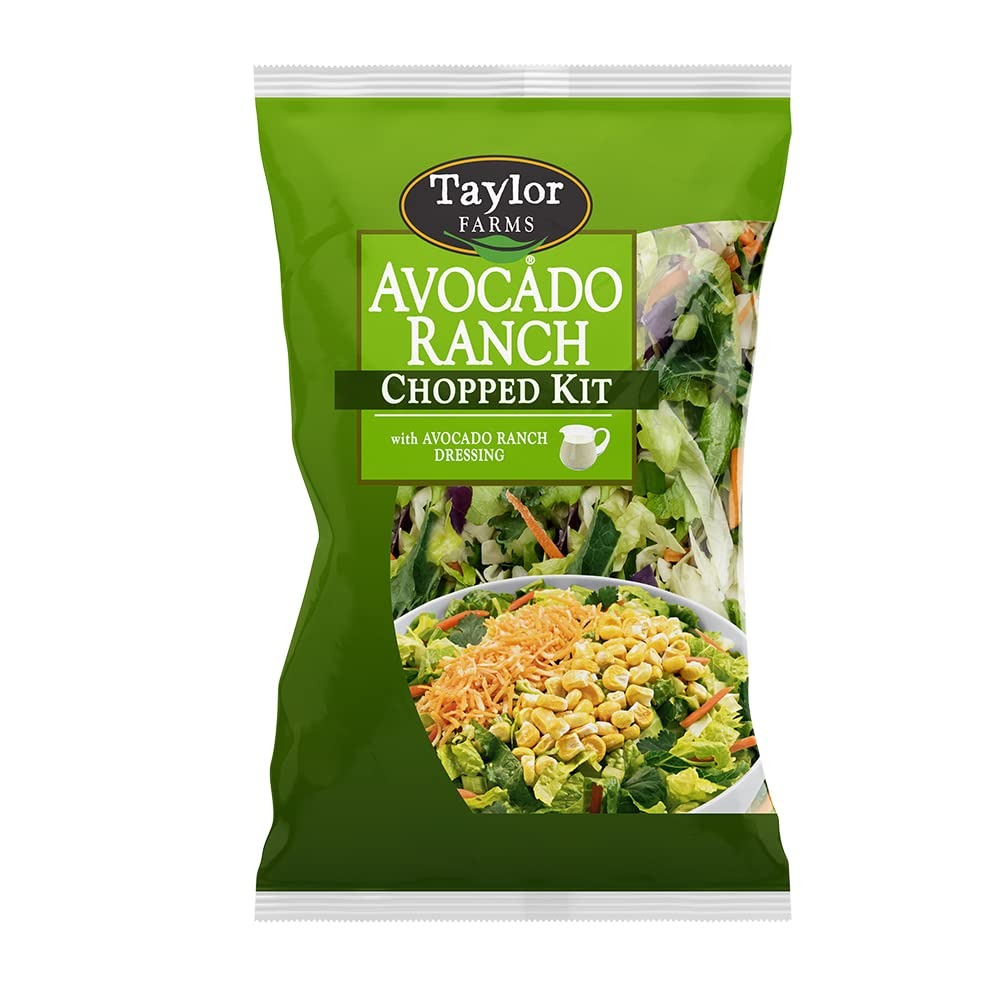
Item Name: Taylor Farms Chopped Avocado Ranch Salad Kit, 12.8 OZ
Bullet Point 1: Selected and stored fresh
Bullet Point 2: Sourced with high quality standards
Bullet Point 3: Recommended to wash before consuming
Bullet Point 4: Delicious on their own as a healthy snack or as part of a recipe
Product Description: Fresh Packaged Salad Mixes Produce
Value: 12.8
Unit: Ounce

Price: 4.99